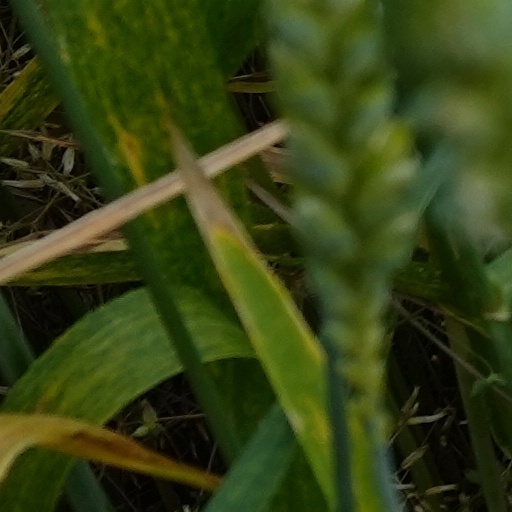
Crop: wheat